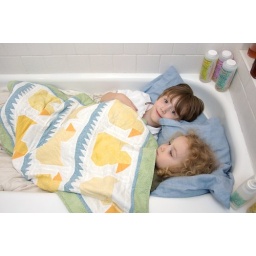
Our older boys slept in the bathtub in an interior bathroom